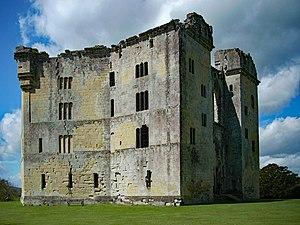
Henry Arundell, 3ᵉ baron Arundell de Wardour, PC était un pair d'Angleterre au XVIIe siècle et le plus célèbre des seigneurs Arundell de Wardour. Il a exercé les fonctions de Lord du sceau privé et de Lord grand intendant et a été nommé au Conseil privé. Pendant le Complot papiste il a été emprisonné pendant une longue période, bien qu'il n'ait jamais été traduit en justice.